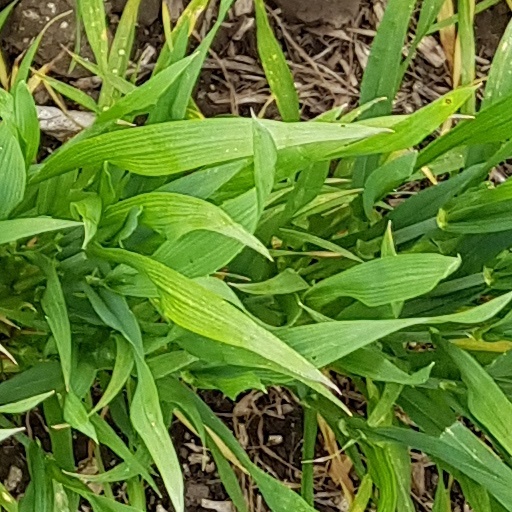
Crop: wheat